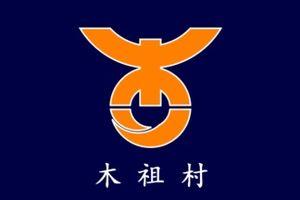
Kiso est un village du district de Kiso, dans la préfecture de Nagano au Japon.